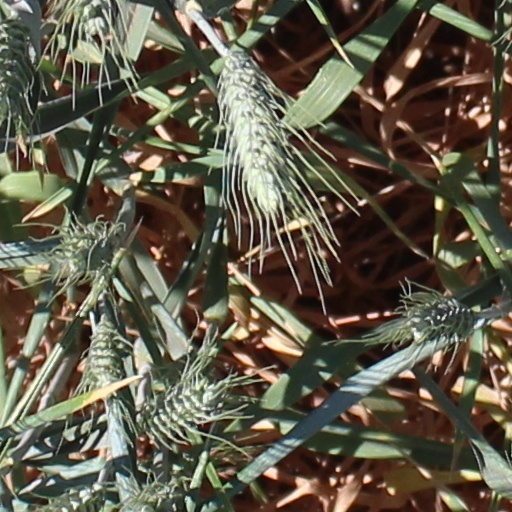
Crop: wheat